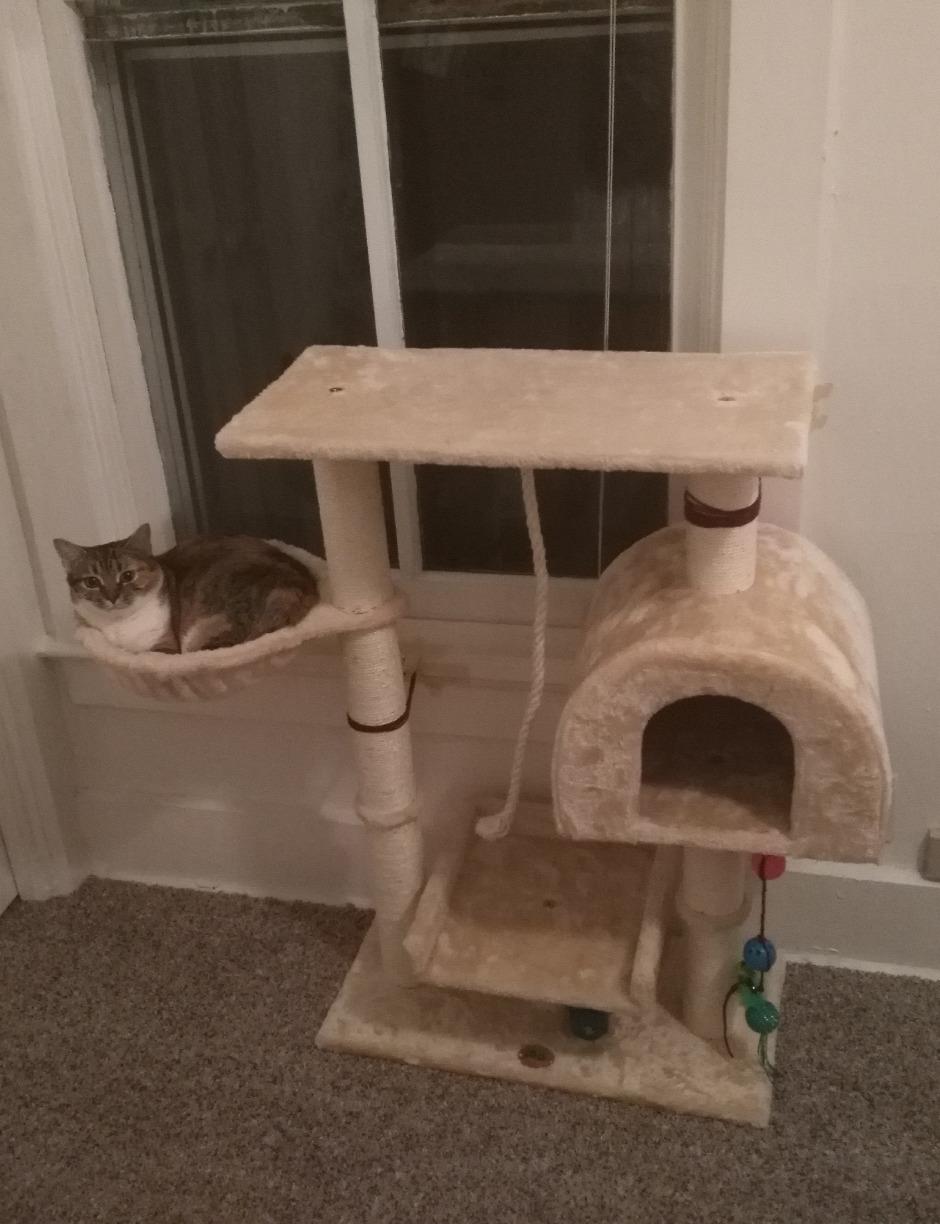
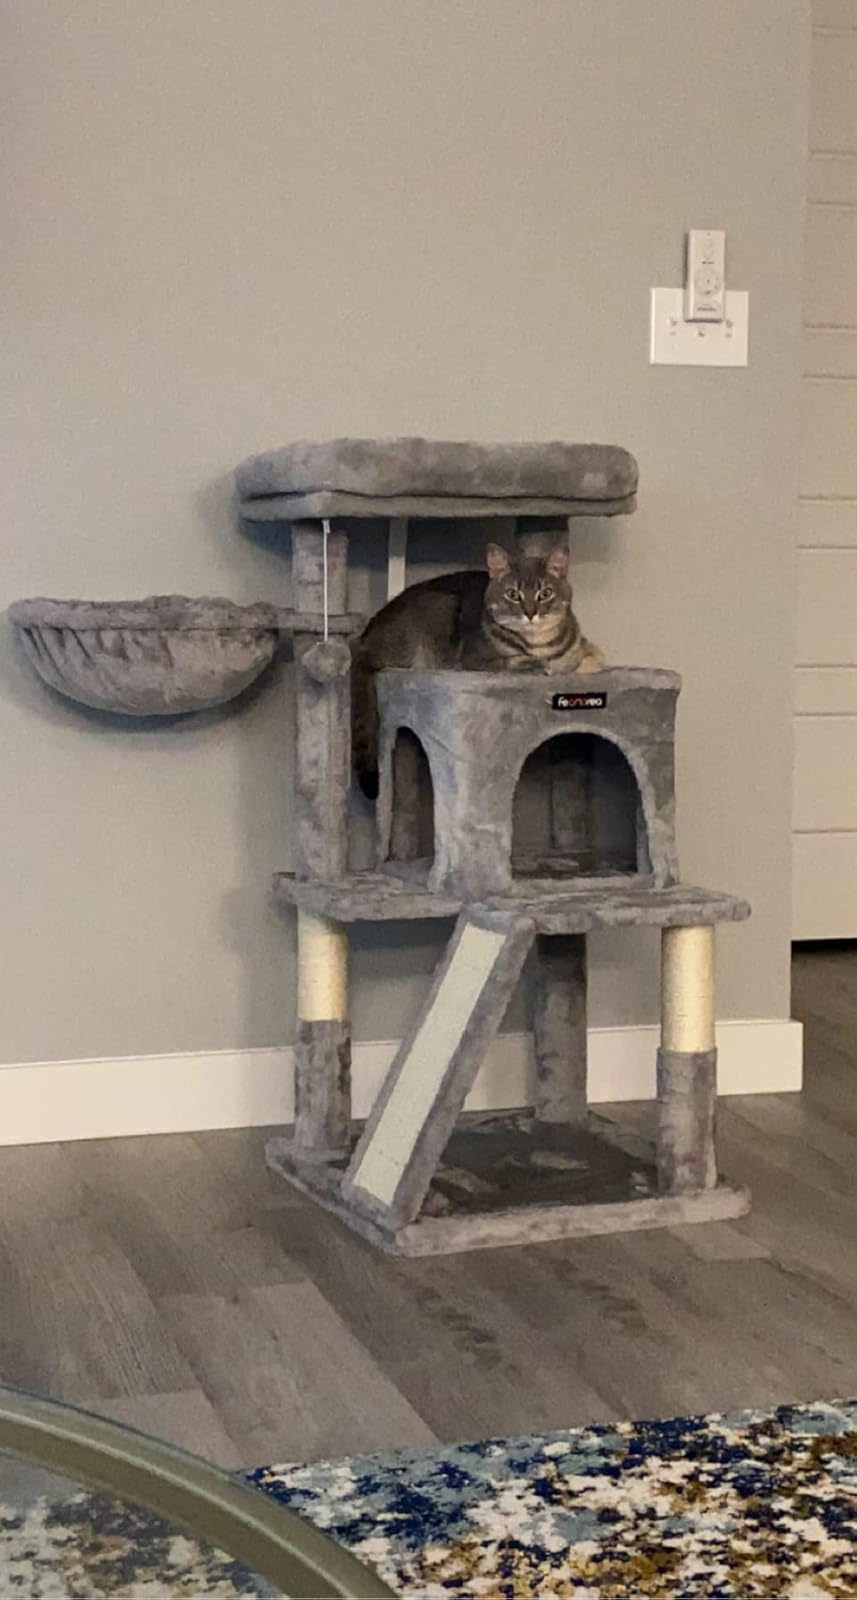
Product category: items_cat tree
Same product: no